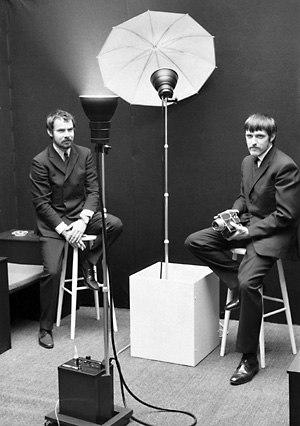
Profoto est une entreprise suédoise de fabrication de matériel d'éclairage pour la photographie professionnelle et plus particulièrement de flashes de studio.